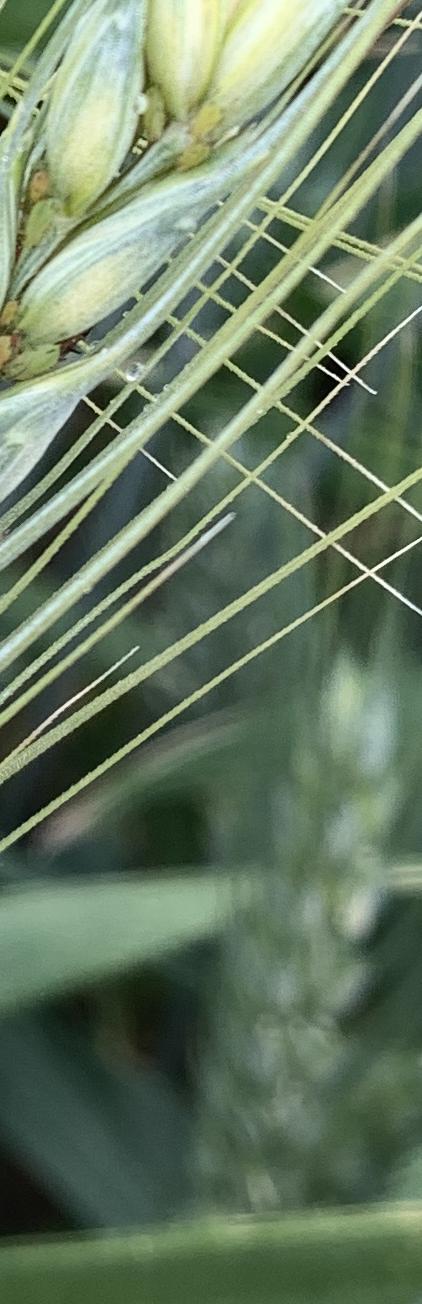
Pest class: english_grain_aphid